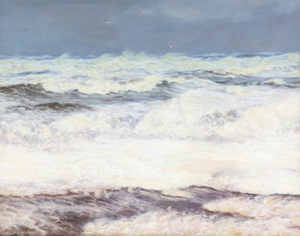
Viggo Helsted
Marinemaleri af Viggo Helsted fra 1913. På auktion hos Bruun-Rasmussen i december 2016.
Viggo Ludvig Helsted var en dansk marinemaler. Han var søn af komponisten Carl Helsted og bror til komponisten og organisten Gustav Helsted.